The Bride from Vegas

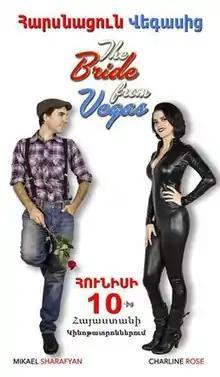
Film poster

The Bride from Vegas is a 2014 American romantic adventure comedy film. It takes place in rural Armenia as well as Los Angeles and Las Vegas. It was filmed entirely in and around Los Angeles except for one weekend of filming in Las Vegas.